Airman Apprenticeship Training School

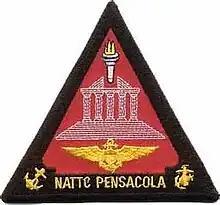

Naval Air Technical Training Center (NATTC) is the parent command of the Airman Apprenticeship Training School, and provides technical training schools for nearly all enlisted aircraft maintenance and enlisted aircrew specialties in the U.S. Navy, U.S. Marine Corps and U.S. Coast Guard.